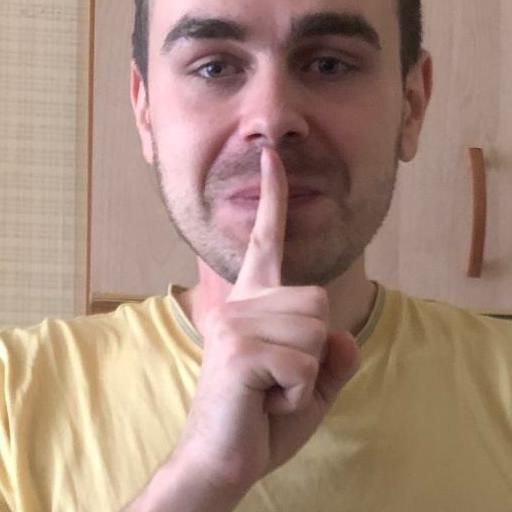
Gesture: mute